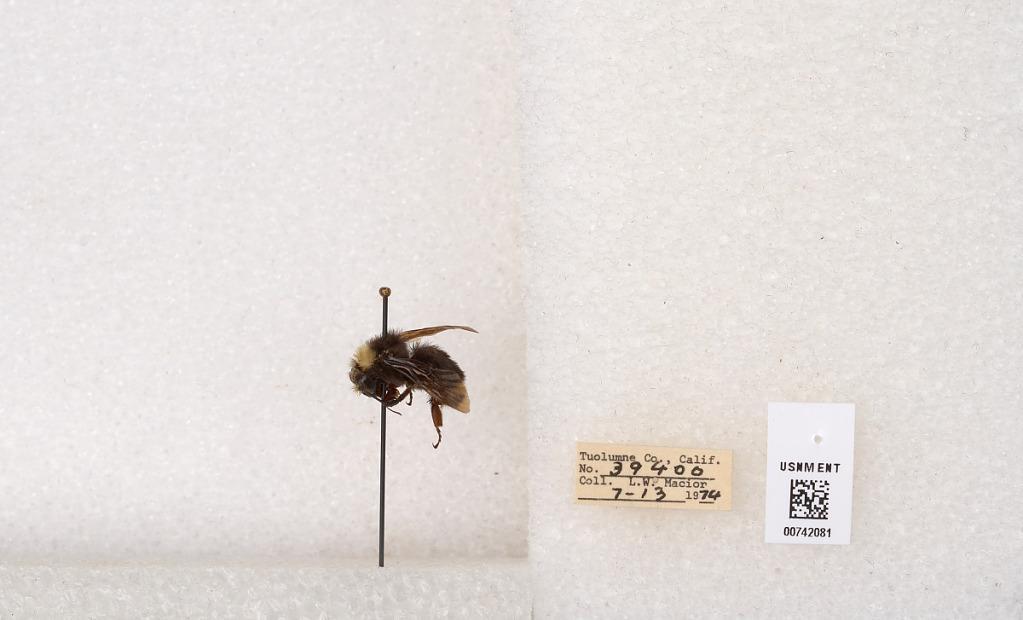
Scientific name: Bombus (Pyrobombus) vosnesenskii Radoszkowski
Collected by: L. Macior
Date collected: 1974-7-13
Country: United States
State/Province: California
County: Tuolumne
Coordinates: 37.9712, -120.228